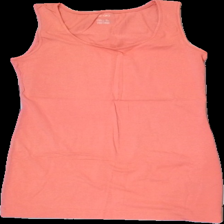
View: front
Type: Tank top
Category: Ladies
Brand: Esmara (Lidl)
Colors: Pink
Material: 100% bomull
Cut: C-collar
Size: L
Season: All
Price range: 50-100
Recommended usage: Reuse
Description: lång linne